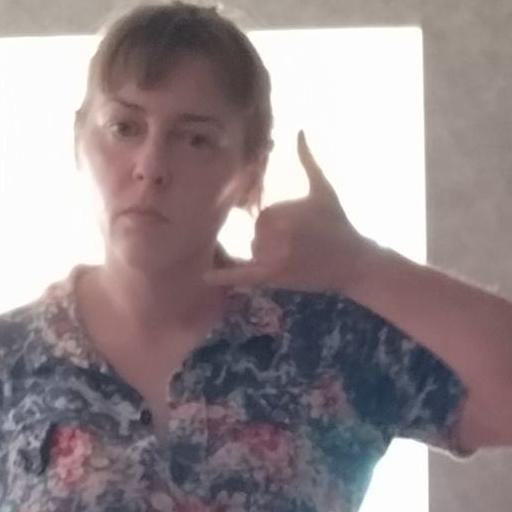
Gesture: call